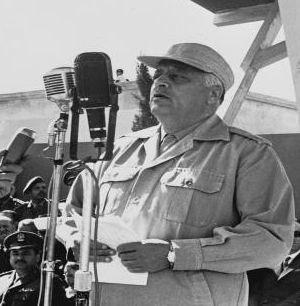
Ahmed Choukairy est un homme politique palestinien. Il est né le 1ᵉʳ janvier 1908 à Tebnin, dans le Sud Liban, d'un père palestinien et d'une mère turque. Il a fait partie de la délégation syrienne aux l'Organisation des Nations unies de 1949 à 1951, a été le secrétaire général auxiliaire pour la Ligue arabe de 1950 à 1956, ambassadeur saoudien à l'ONU de 1957 à 1962, et le premier président de l'Organisation de libération de la Palestine de 1964 à 1967. Il est décédé le 26 février 1980 à Amman.